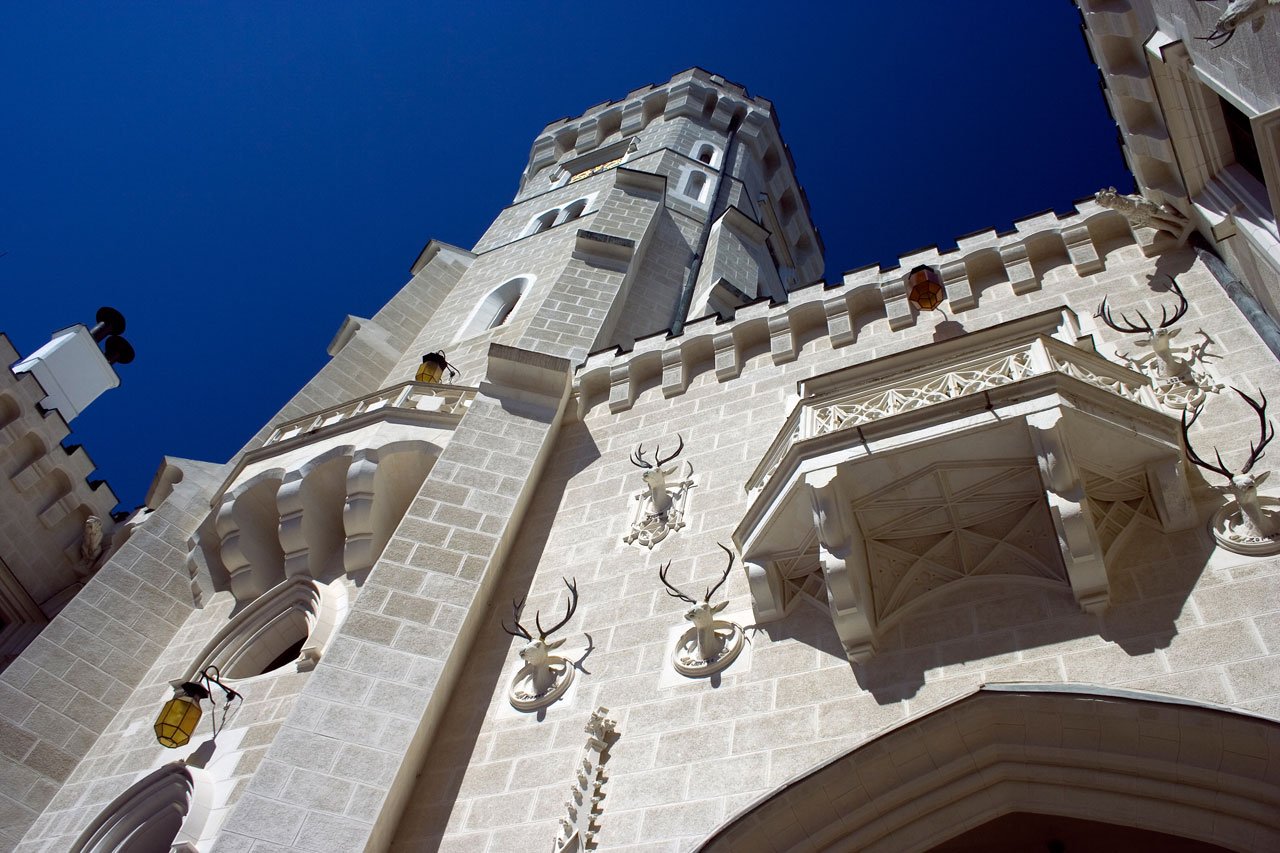
architecture, sky, white, building, europe, tower, romantic, castle, ancient, landmark, blue, world, south, temple, beautiful, historical, republic, czech, bohemia, screenshot, romanticism, ancient history